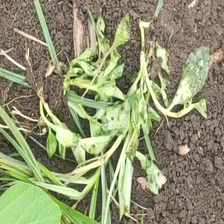
Weed species: Digitaria_SP_(Digitaria Sanguinalis )